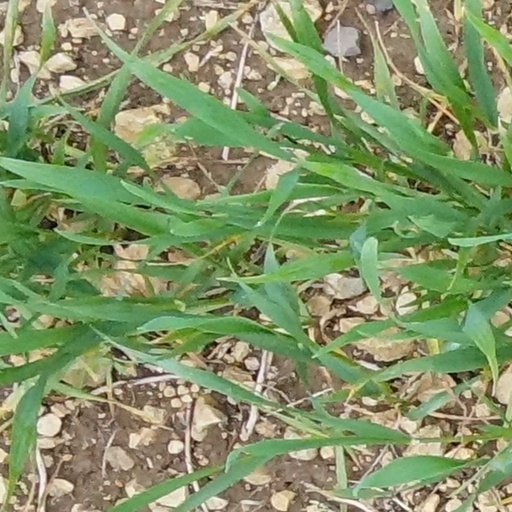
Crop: wheat